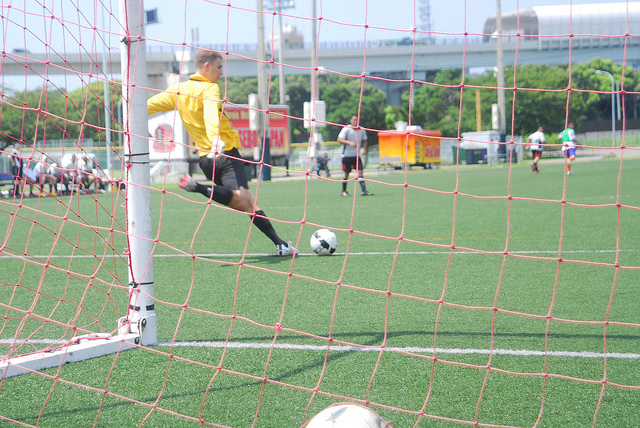
một cầu thủ bóng đá đang chuẩn bị sút quả bóng ở trước khung thành